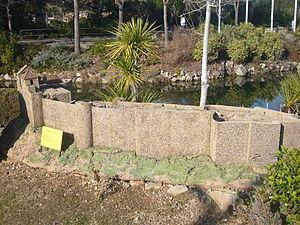
Catalunya en Miniatura est un parc de miniatures ouvert en 1983 à Torrelles de Llobregat, à 17 km de Barcelone. D'une superficie de 60 000 mètres carrés dont 35 000 mètres carrés dédiés aux maquettes, il s'agit d'un des plus grands parcs miniatures. Il présente des modèles réduits de 147 ouvrages de l'architecture calatane et majorcaine, dont les œuvres d'Antoni Gaudí.